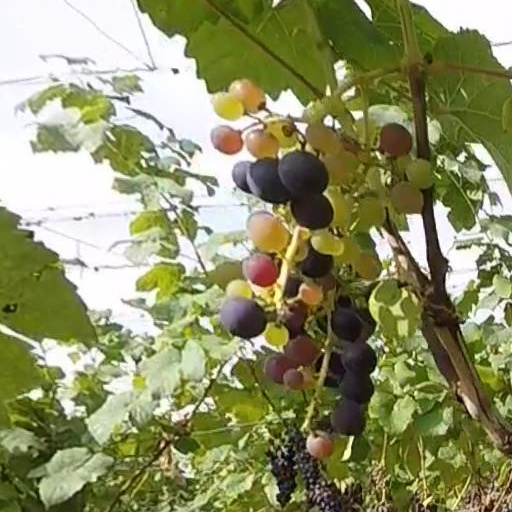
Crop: grape